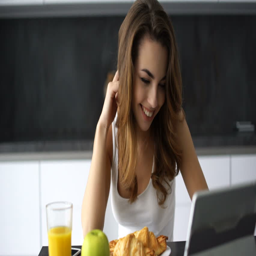
smiling pretty young woman having breakfast and using tablet on the kitchen